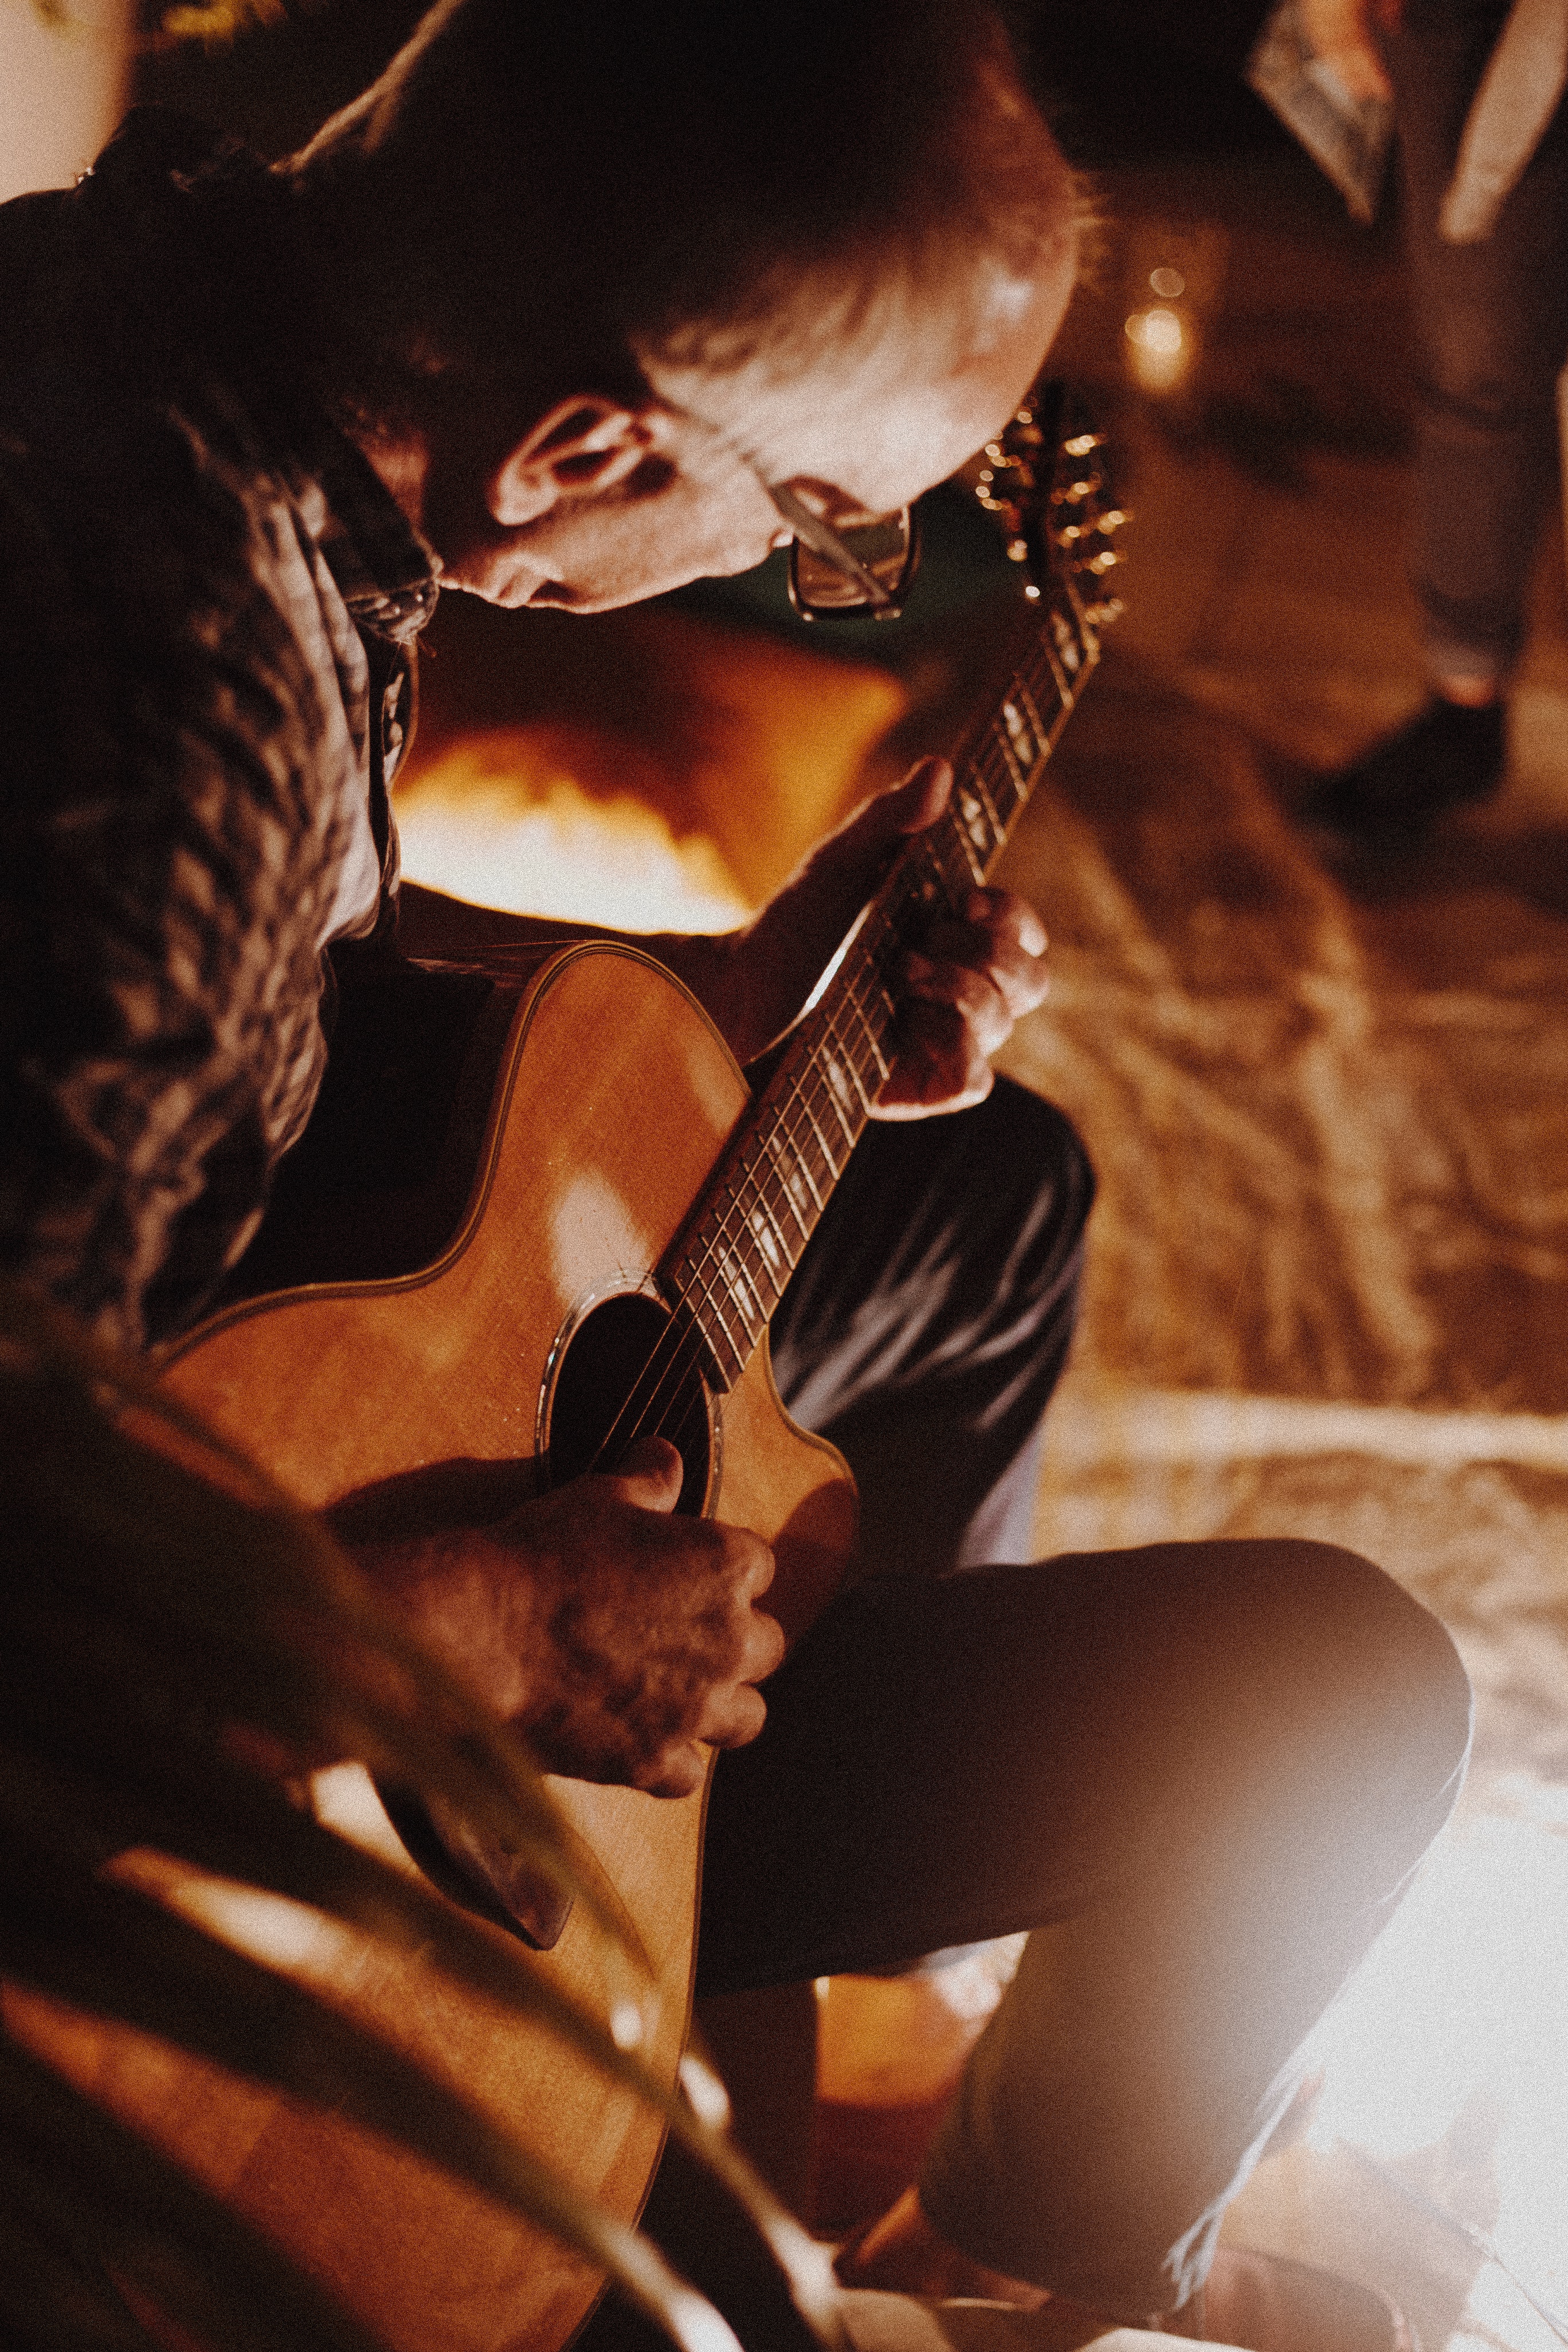
musician, guitar, string instrument, music, guitarist, musical instrument, performance, plucked string instruments, performing arts, bassist, event, bass guitar, concert, photography, performance art, string instrument accessory, musical ensemble, singing, acoustic guitar, metal